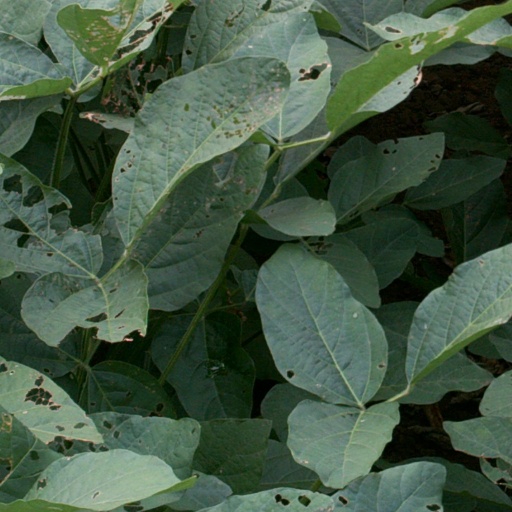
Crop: soybean